Eric Kenny

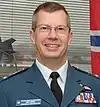
Kenny in 2023

Lieutenant-General Eric Jean Kenny is a senior Royal Canadian Air Force officer who has been serving as Commander of the Royal Canadian Air Force since 2022.